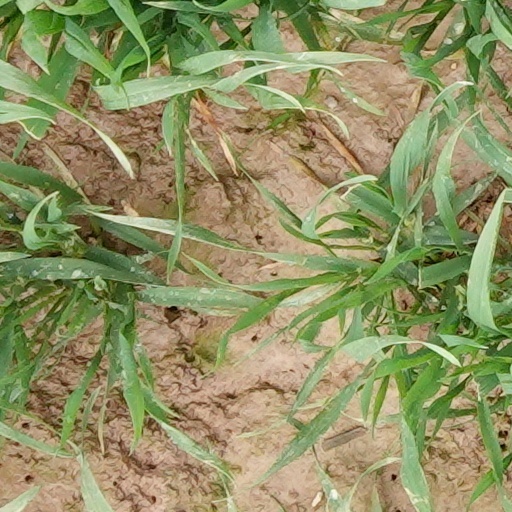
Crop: wheat